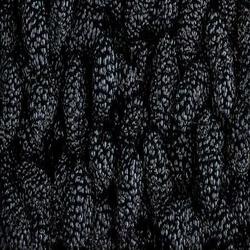
Label: Blackberry